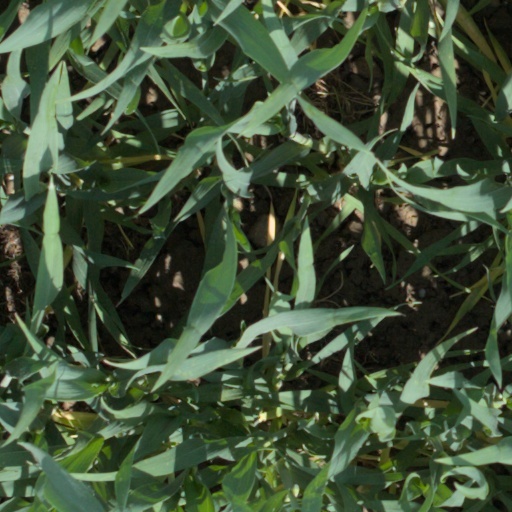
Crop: wheat